Air raid shelter

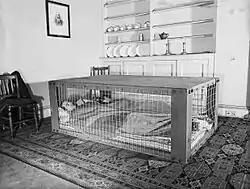
A couple demonstrating the use of a Morrison shelter

The Morrison shelter, officially termed "Table (Morrison) Indoor Shelter", had a cage-like construction beneath it. It was designed by John Baker and named after Herbert Morrison, the Minister of Home Security at the time. It was the result of the realisation that due to the lack of house cellars it was necessary to develop an effective type of indoor shelter.